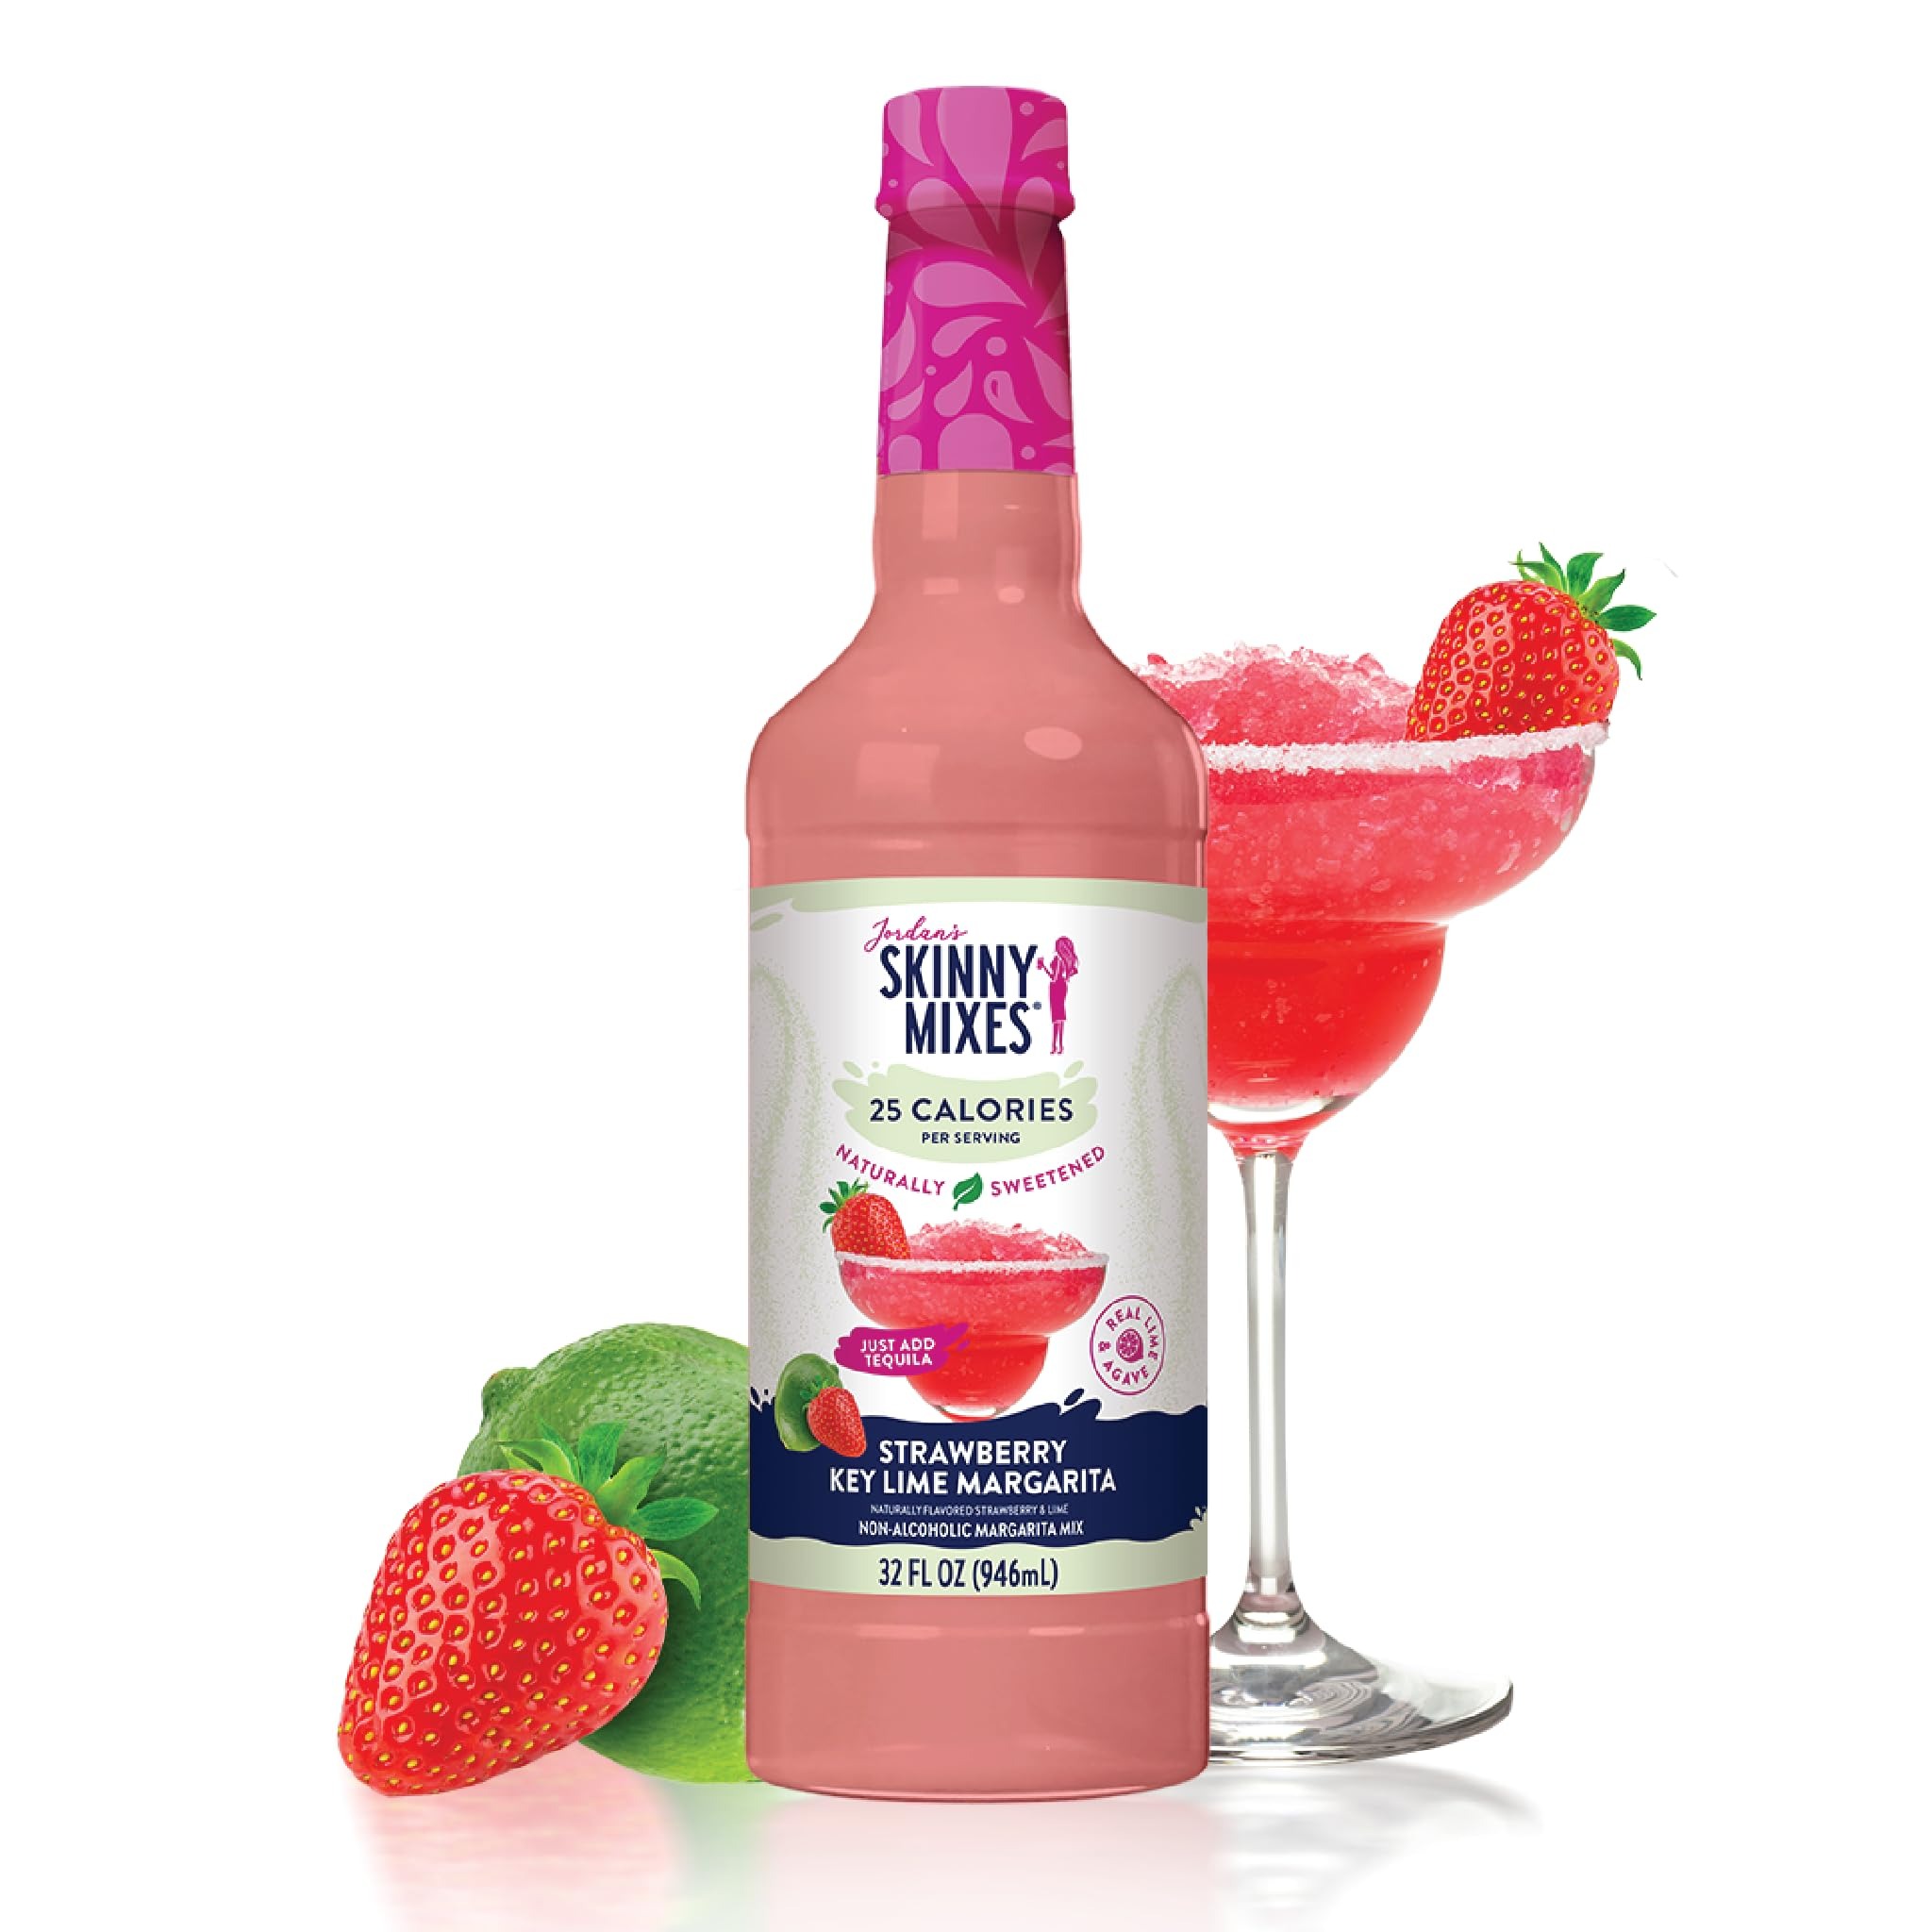
Item Name: Jordan's Skinny Syrups Sugar Free Syrup, Naturally Sweetened Strawberry Key Lime Margarita Mix, 32 oz, Low Calorie Flavoring, Protein Shake, Cocktail & More, Gluten Free, Keto Friendly
Bullet Point 1: SKINNY SYRUP: Make your favorite beverages taste delicious, but without the guilt. This flavored syrup contains zero sugar, zero calories, and 6 carbs. 25 servings per bottle.
Bullet Point 2: NATURALLY SWEETENED STRAWBERRY KEY LIME MARGARITA MIX: Delight in the vibrant blend of juicy strawberries and tangy key lime with a naturally sweetened twist. Perfect for mocktails, smoothies, and frozen drinks. A fruity, zesty treat in every sip!
Bullet Point 3: HOW TO ENJOY: Simply add 1 tsp - 1 tbsp of syrup to your favorite drink or dessert. Adjust to get the perfect amount of flavor and sweetness and enjoy!
Bullet Point 4: MADE FOR YOU: All Jordan's Coffee Syrups are made in the USA and gluten free, kosher, keto friendly, and non-GMO to suit the dietary needs of all kinds of lifestyles.
Bullet Point 5: HEALTHY LIVING MADE DELICIOUS: We strive to empower you to make healthier choices full of flavor and fun. Visit our Brand Store to shop our range of Skinny Mixes from syrups for coffee to cocktail mixers and everything in between.
Value: 32.0
Unit: Fl Oz

Price: 10.34